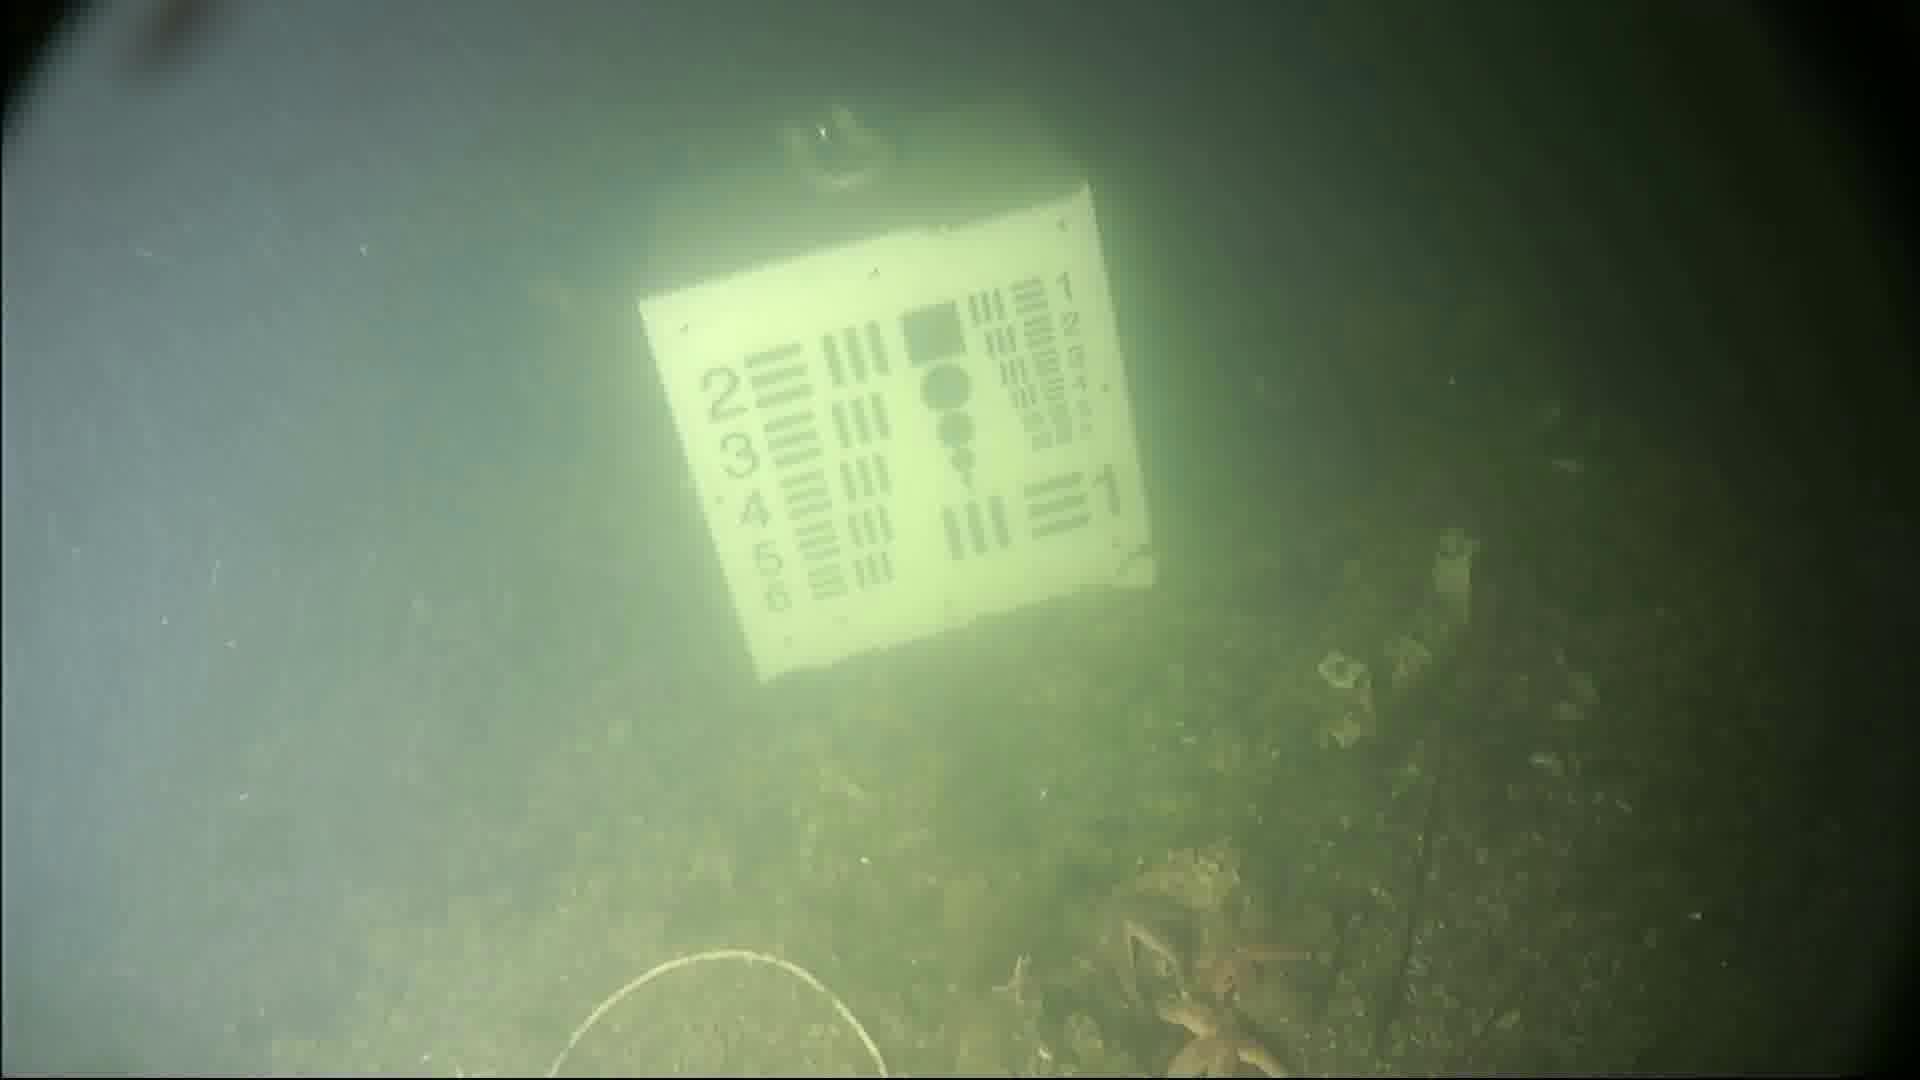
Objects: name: starfish